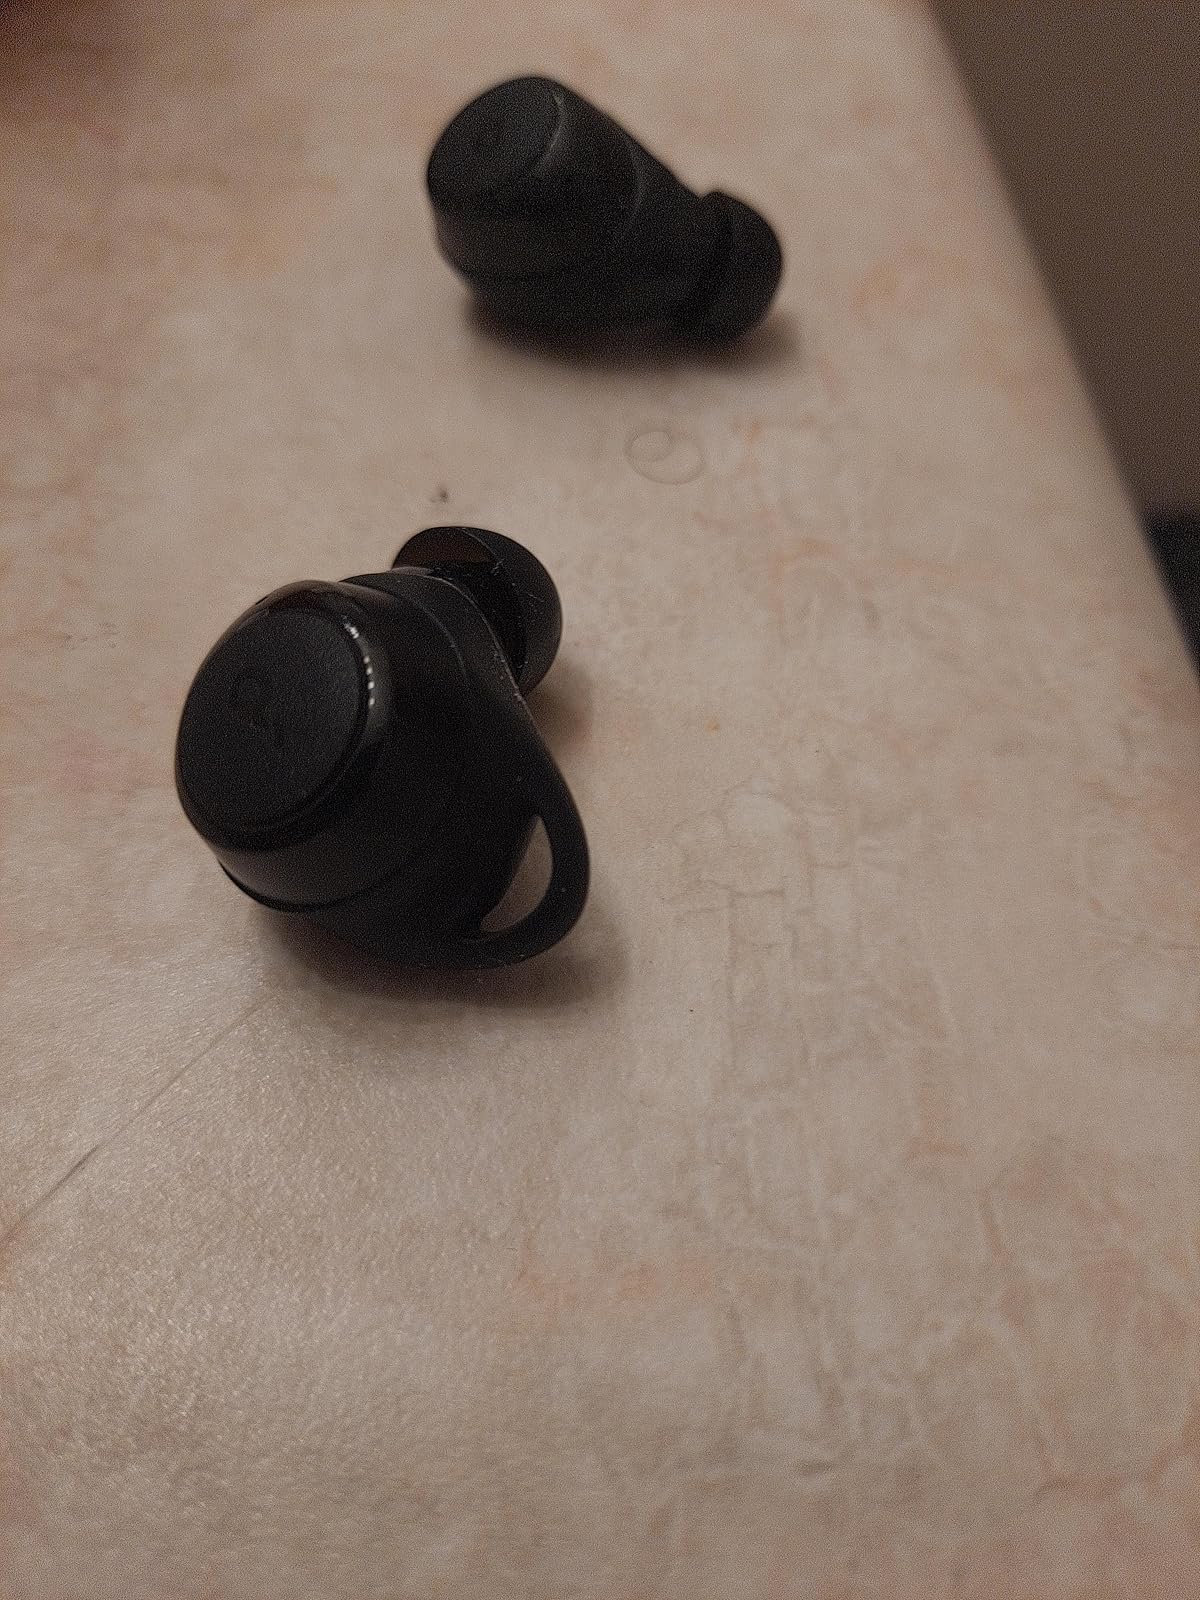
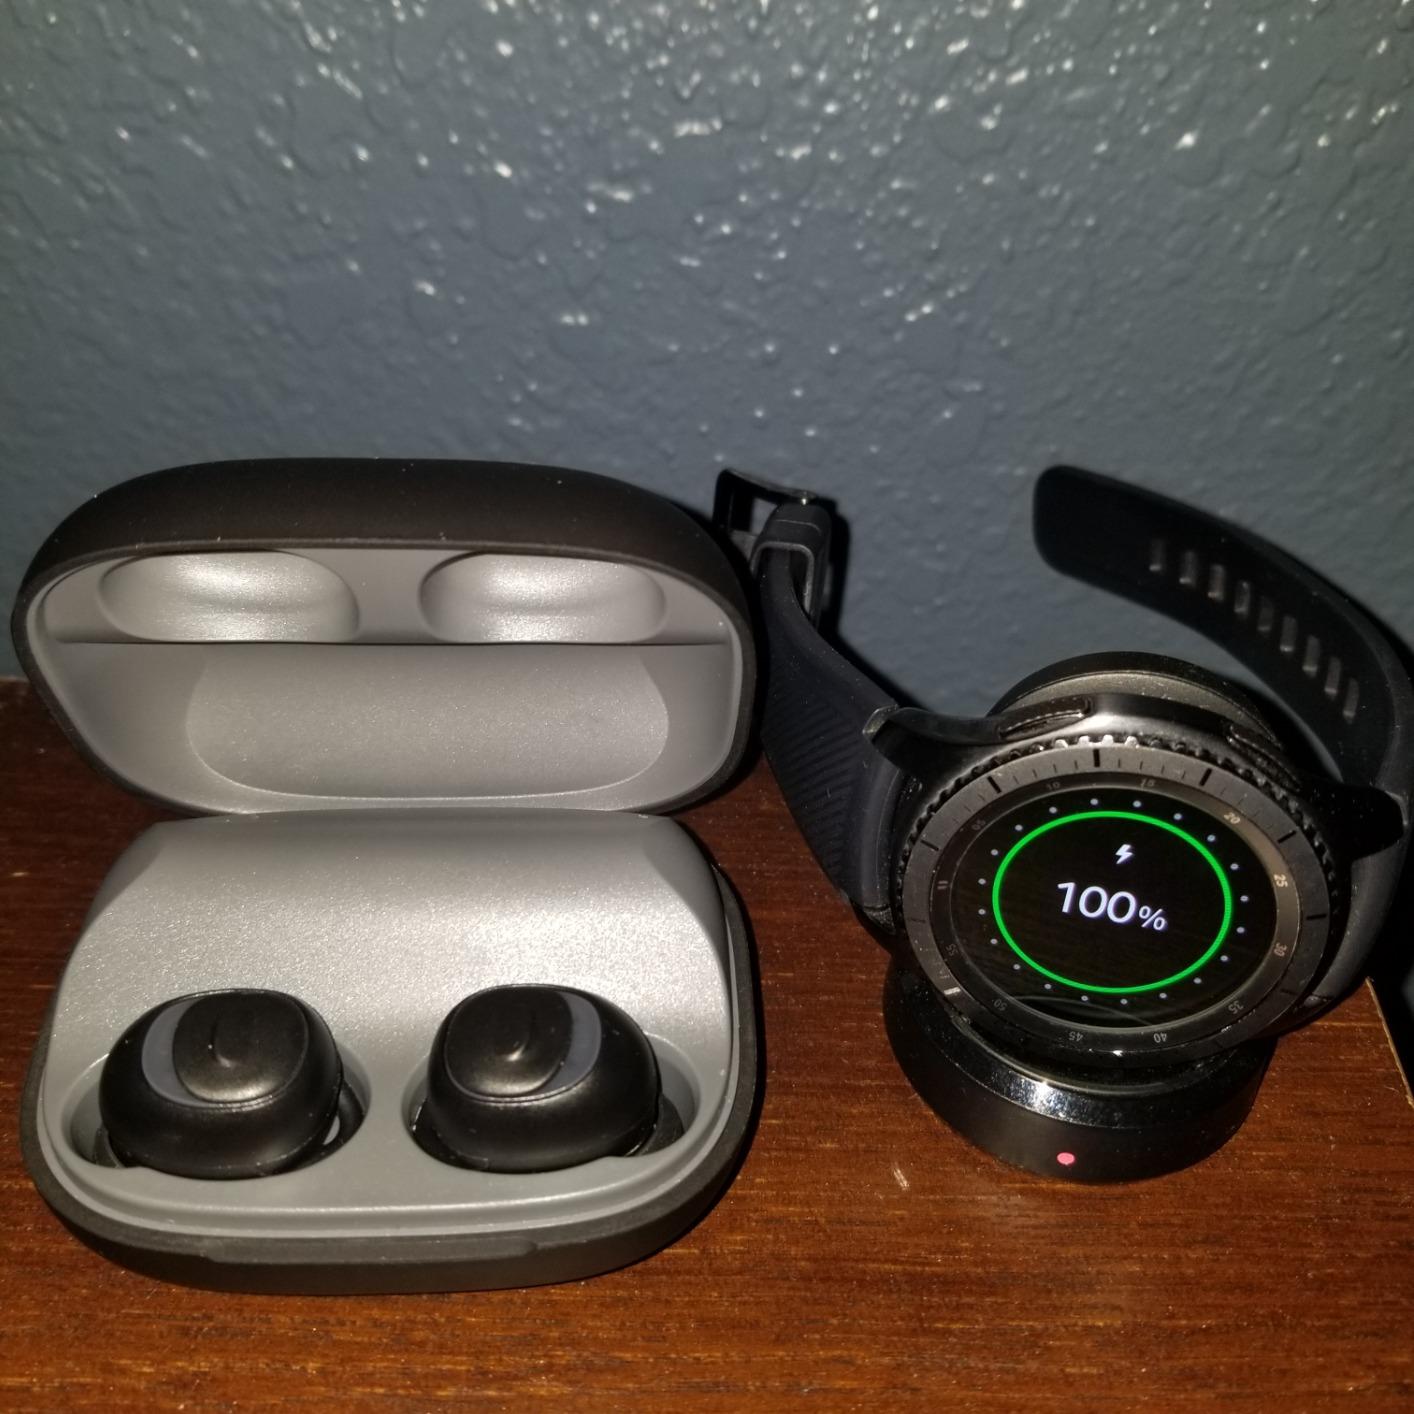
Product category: earbuds
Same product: no